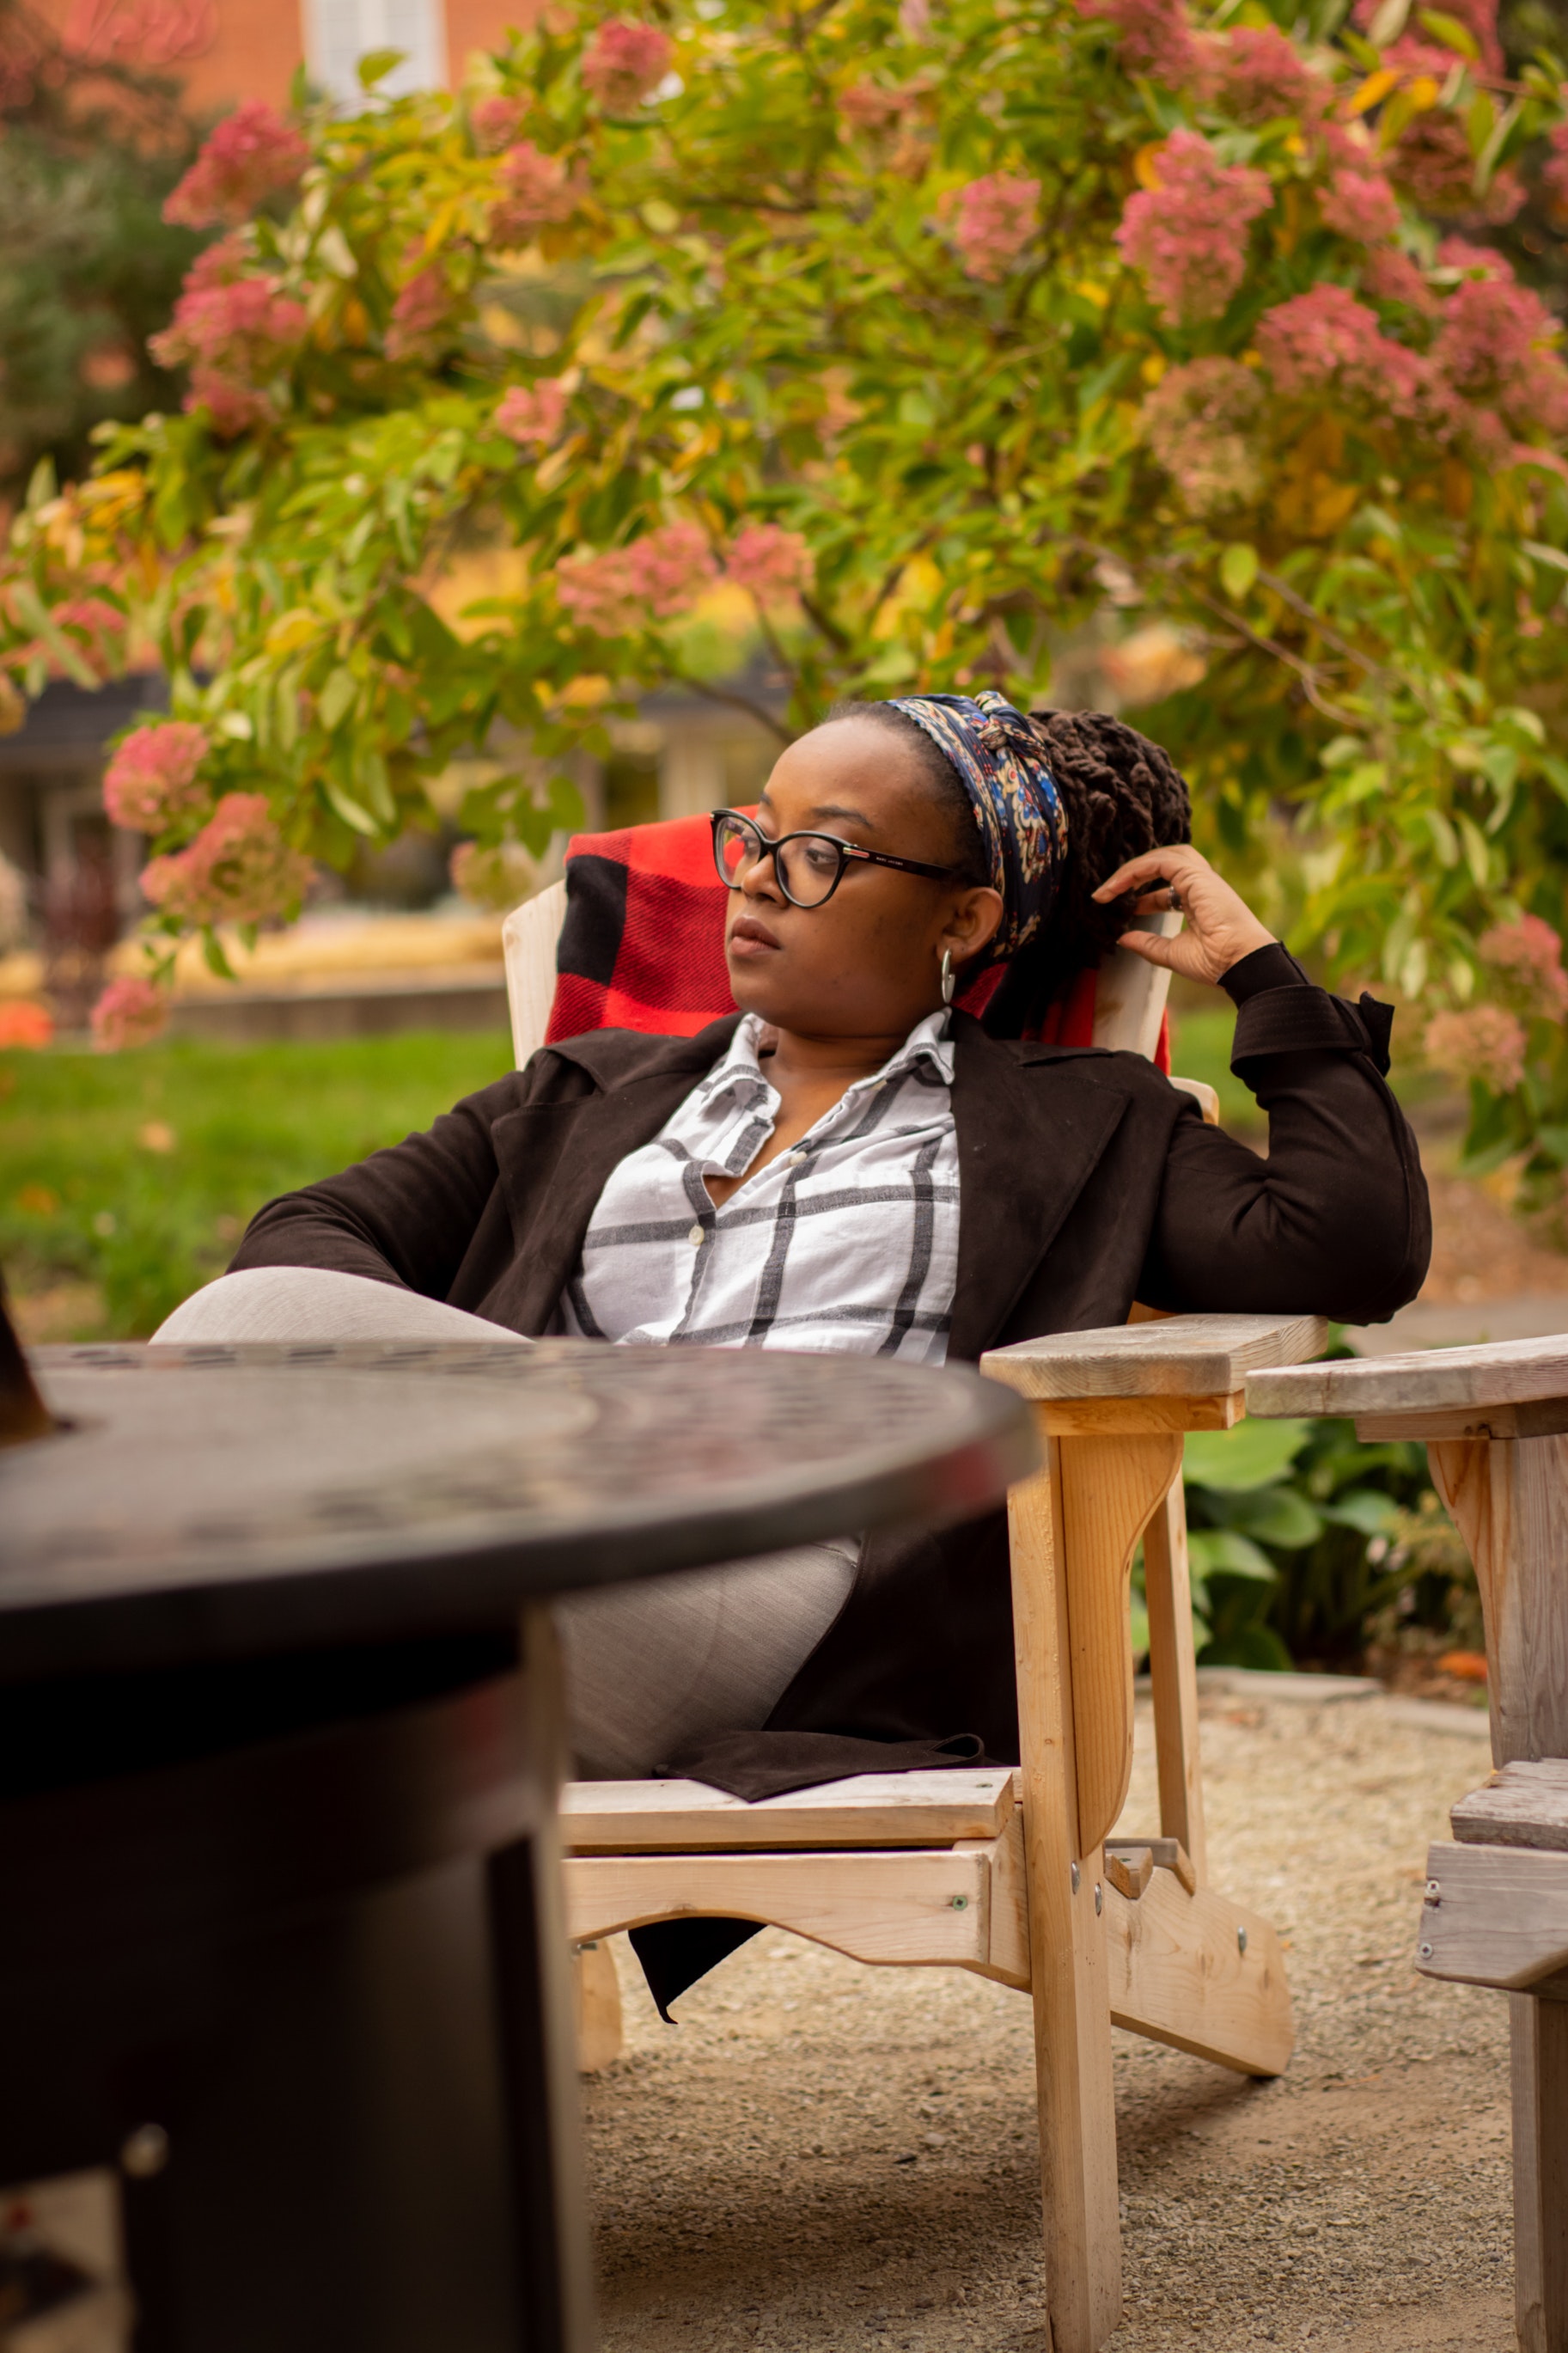
plant, sitting, tree, girl, temple, recreation, fun